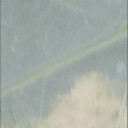
Label: Leaf_rust